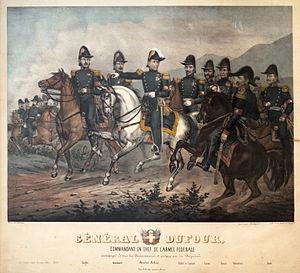
La guerre du Sondrebond est une guerre civile suisse à caractère sécessionniste qui s'est déroulée du 3 au 29 novembre 1847. Le Sondrebond, ligue composée de cantons catholiques conservateurs sécessionnistes, s'oppose dans ce conflit à la plupart des autres cantons du pays qui défendent la Confédération suisse, tandis que certains cantons restent neutres. L'issue du conflit joue un rôle clé dans l'émergence de la Suisse moderne.